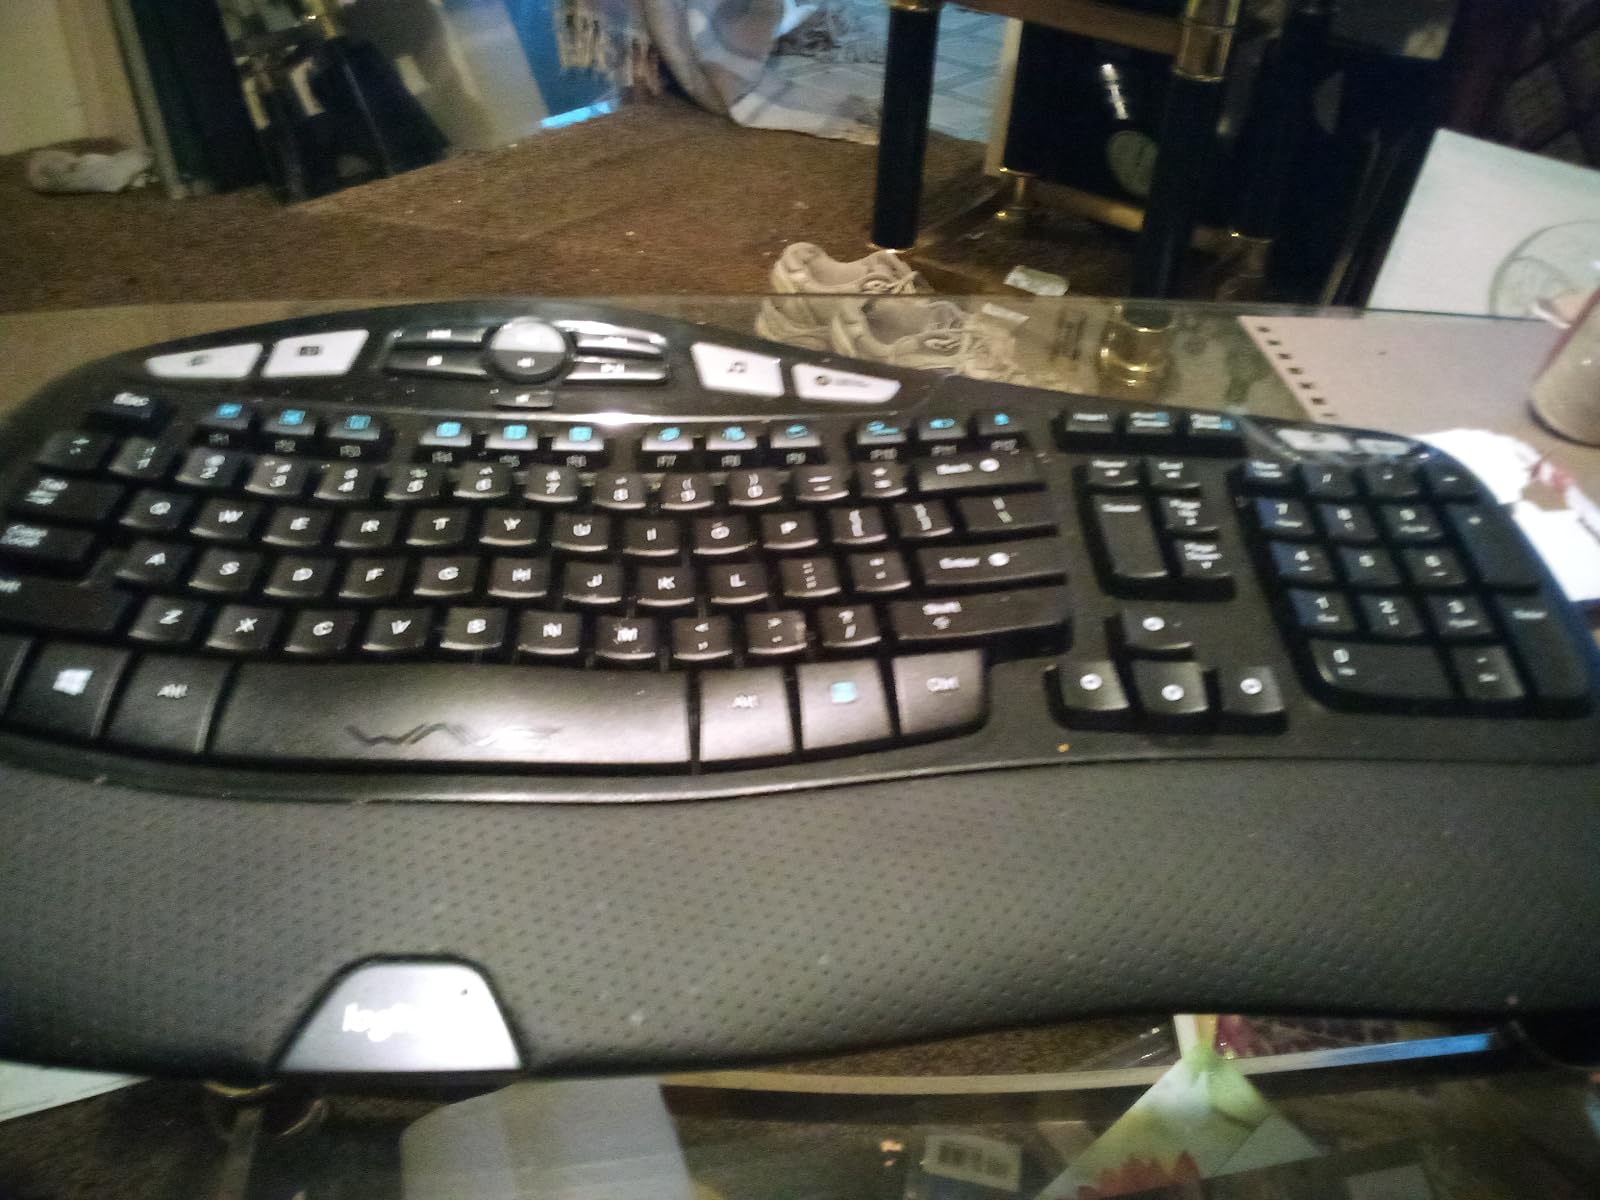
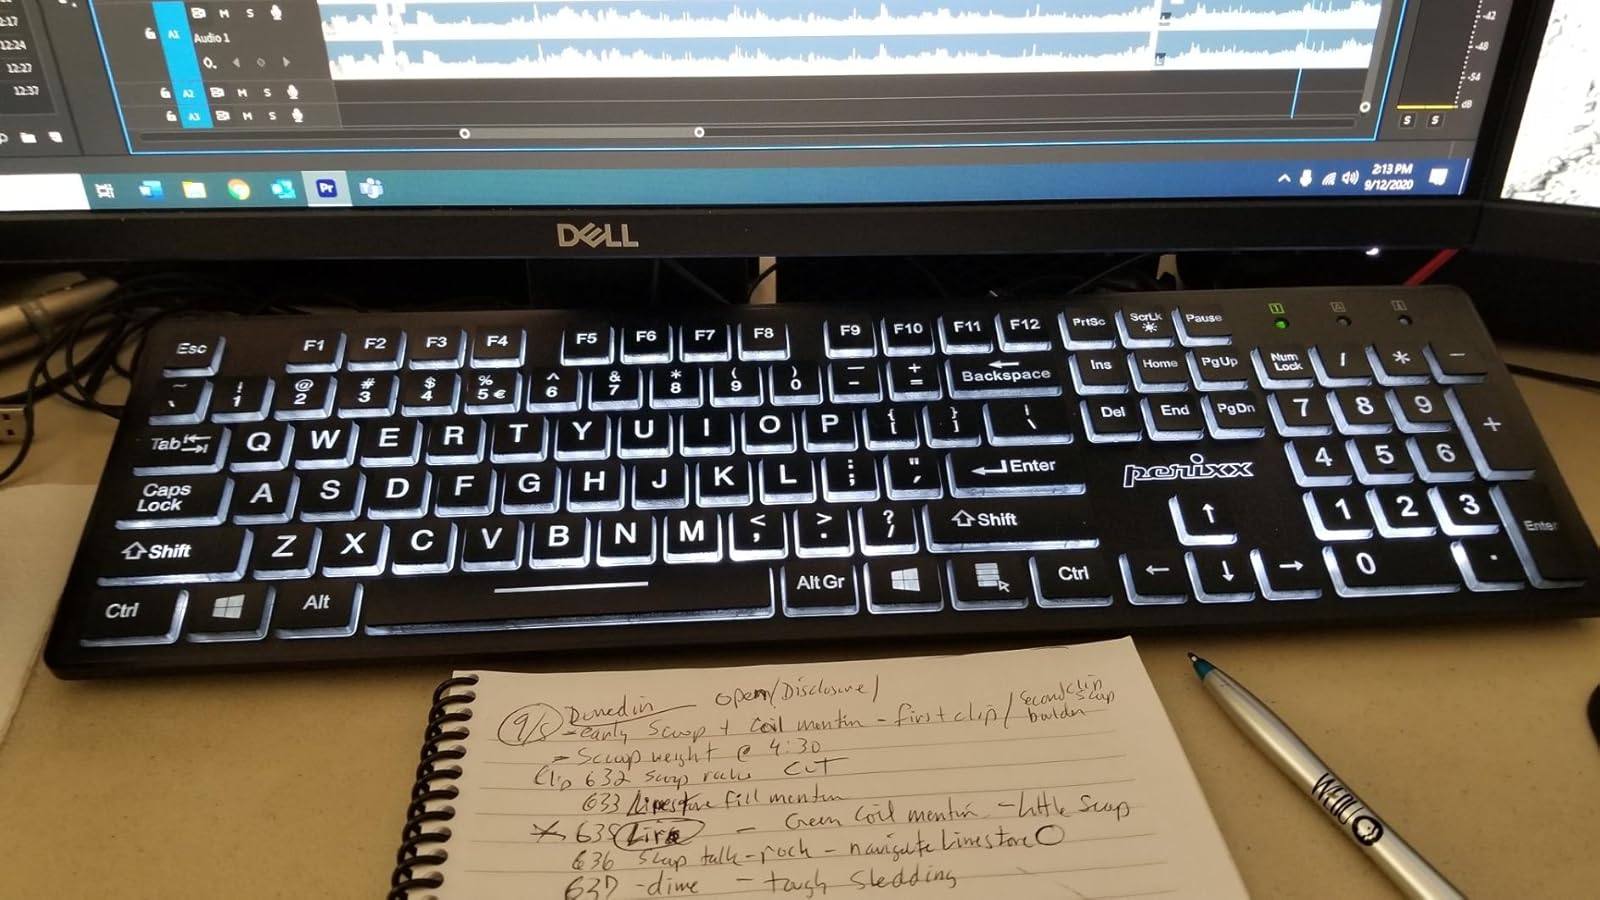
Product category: keyboard
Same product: no